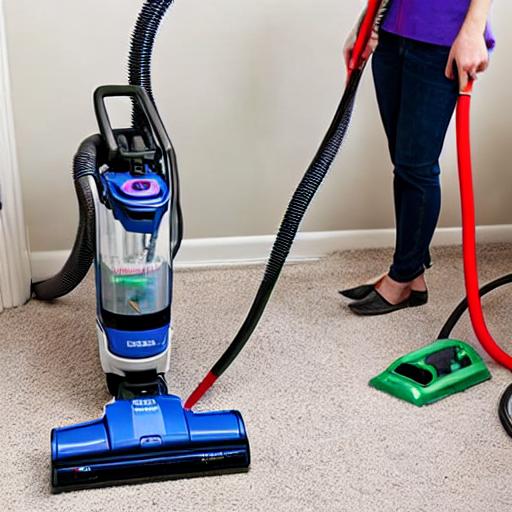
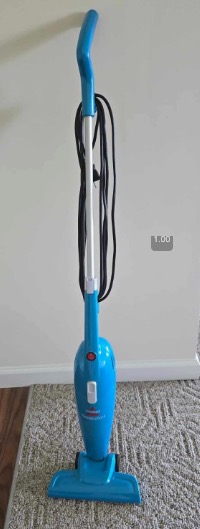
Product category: items_vacuum
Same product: no